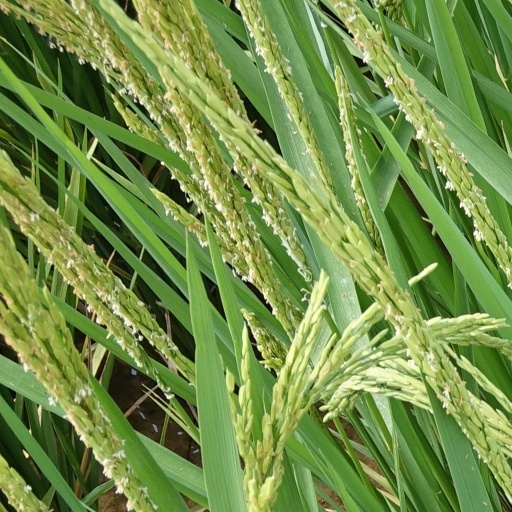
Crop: rice